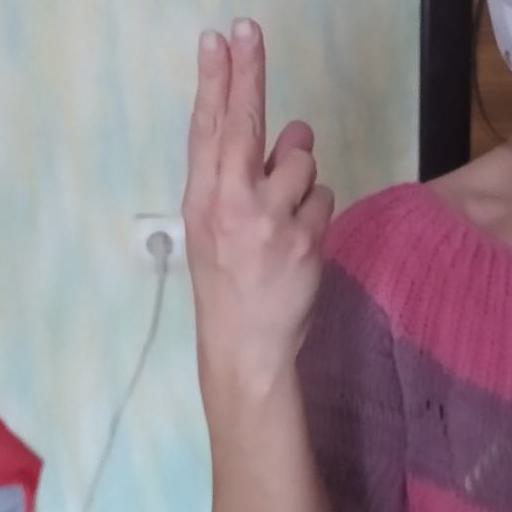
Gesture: two_up_inverted